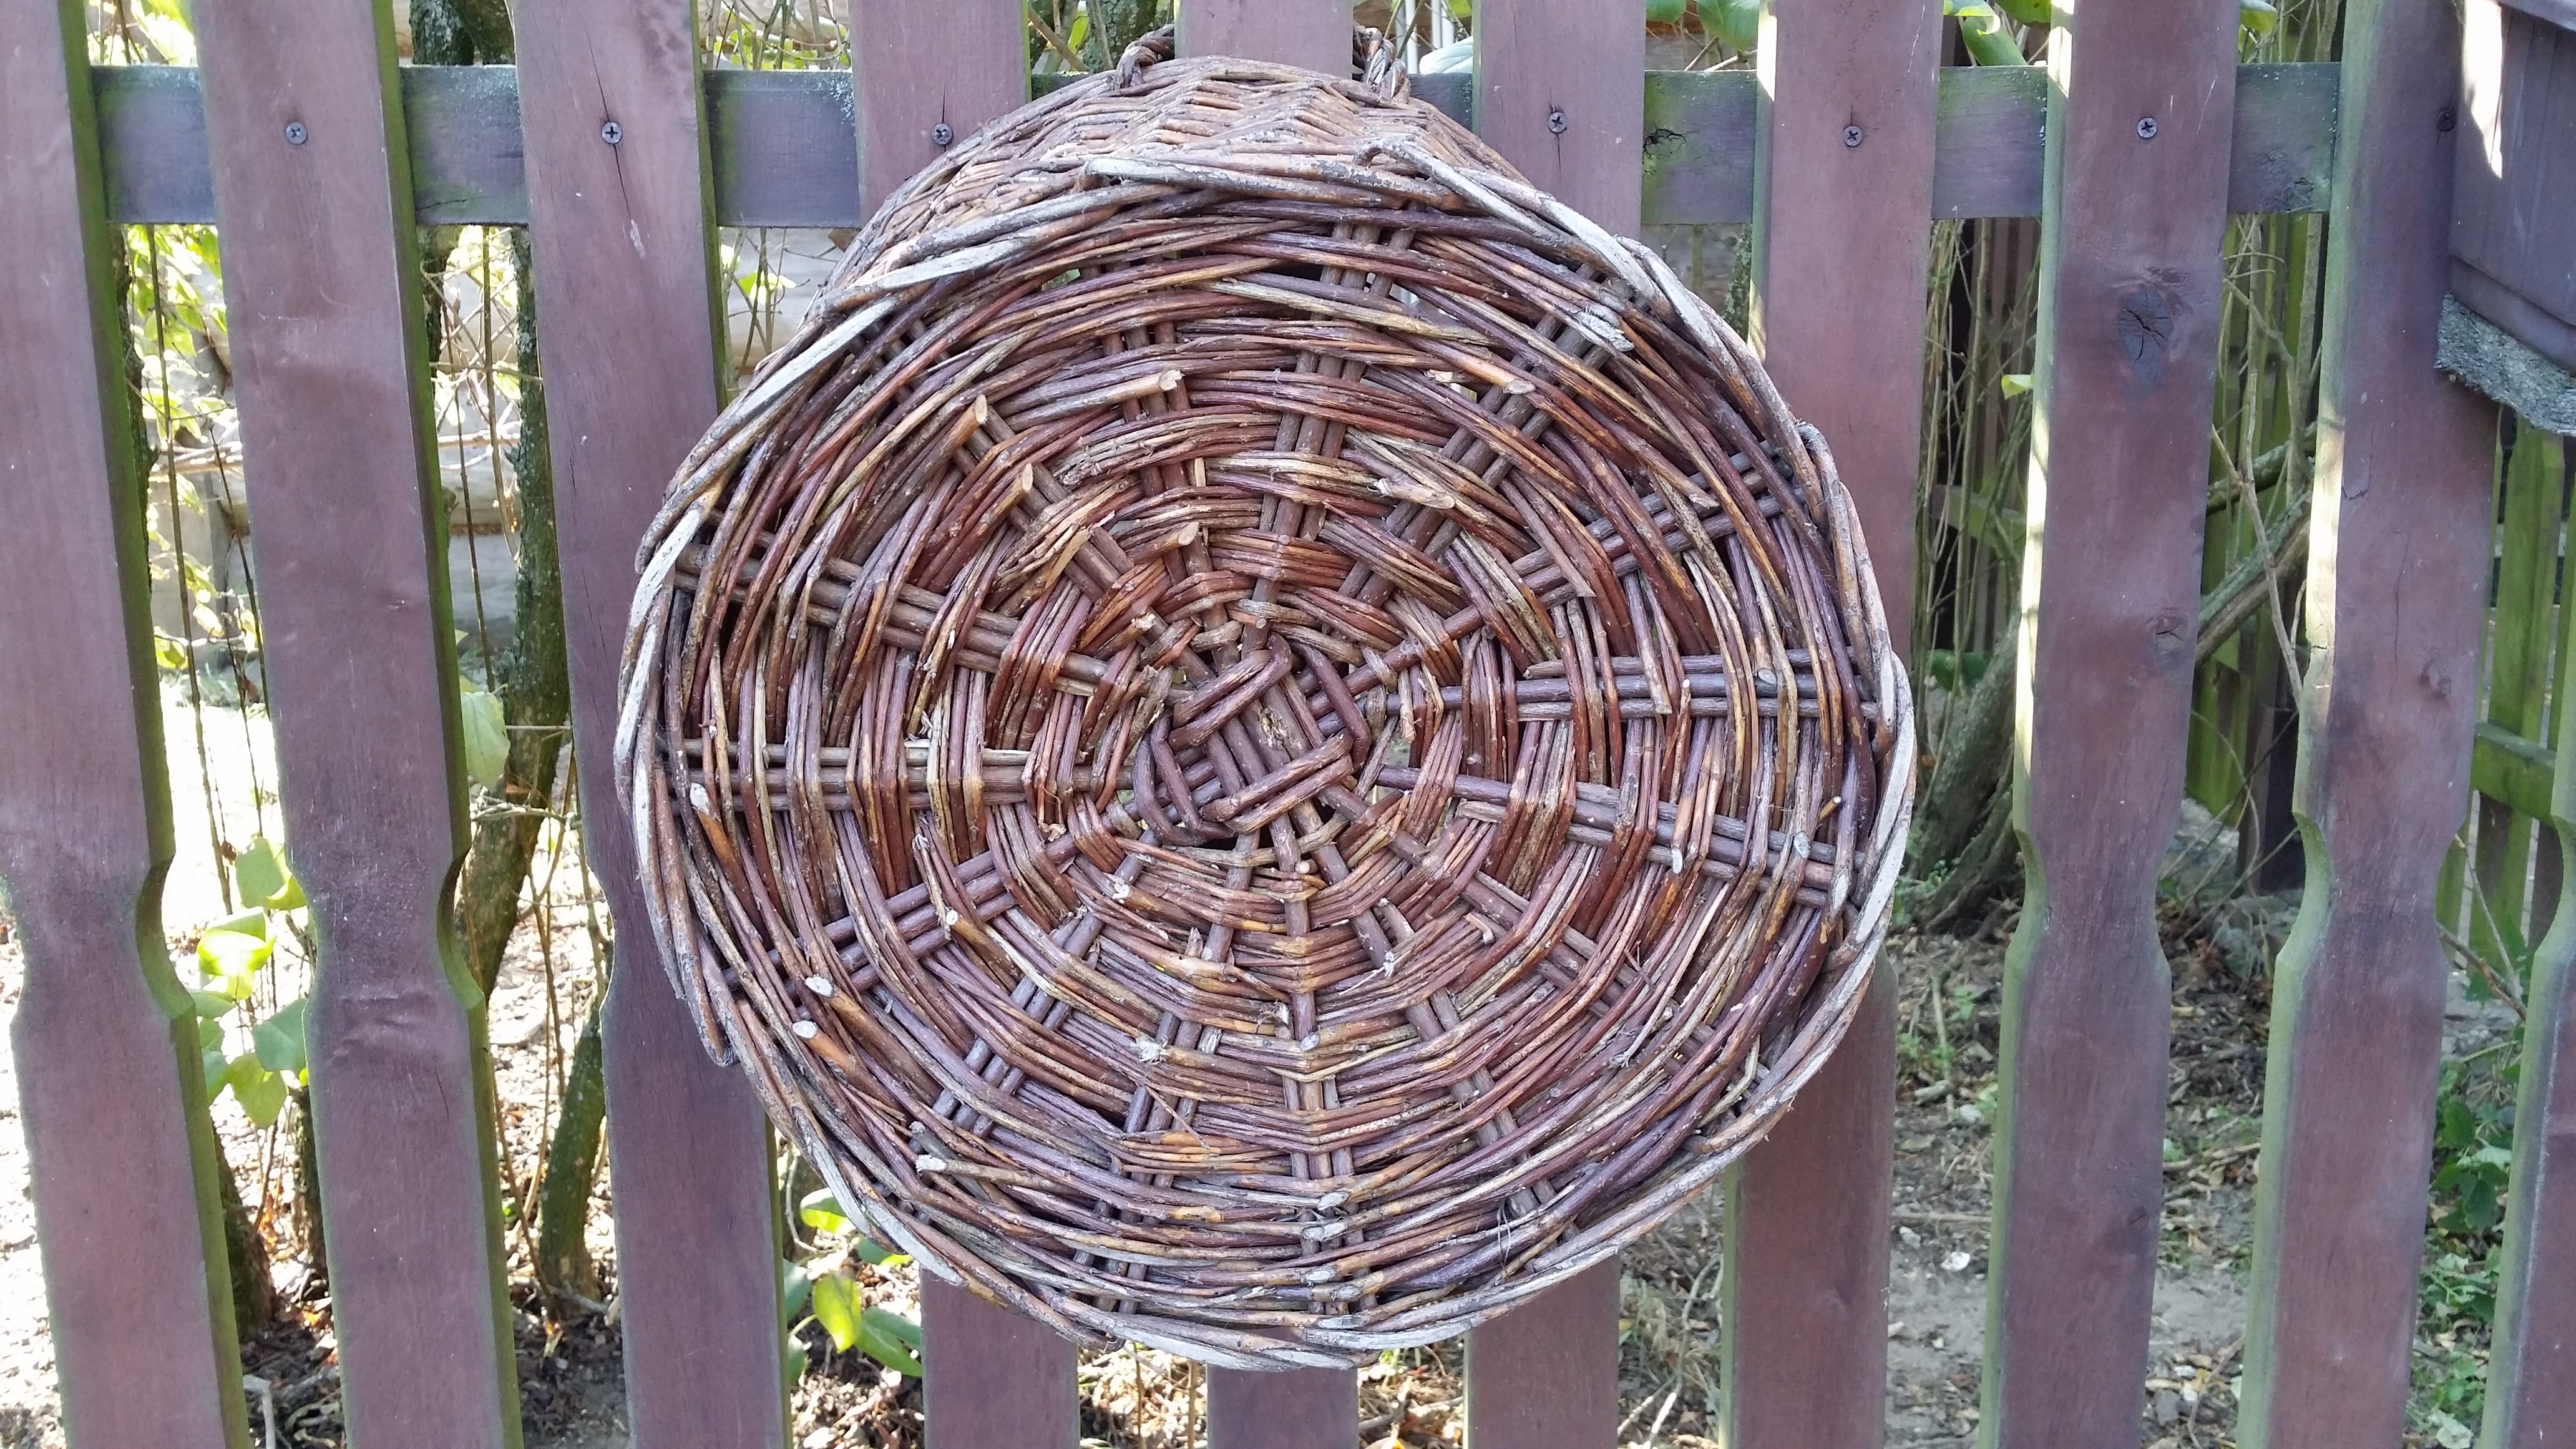
fence, decoration, lighting, wicker, easter, shopping cart, the tradition of, man made object, outdoor structure